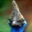
Label: bird